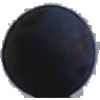
Label: Grape Blue 1